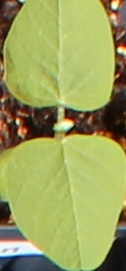
Label: Soybean